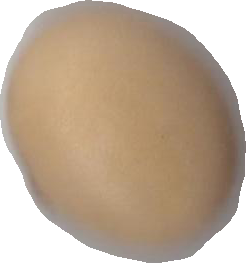
Variety: Anjasmoro